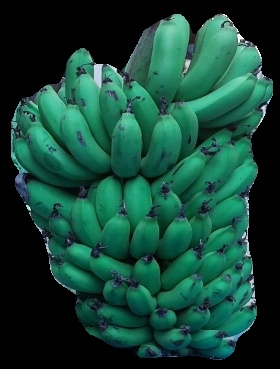
Variety: pachbale
Grade: grade2